Shrawan Danda

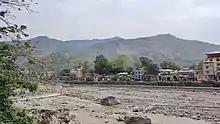
View of landslide from Tinau River

In August 2021 morning, landslide was triggered due to rainfall. About 11 houses were damaged by the landslide after it hit the settlement.